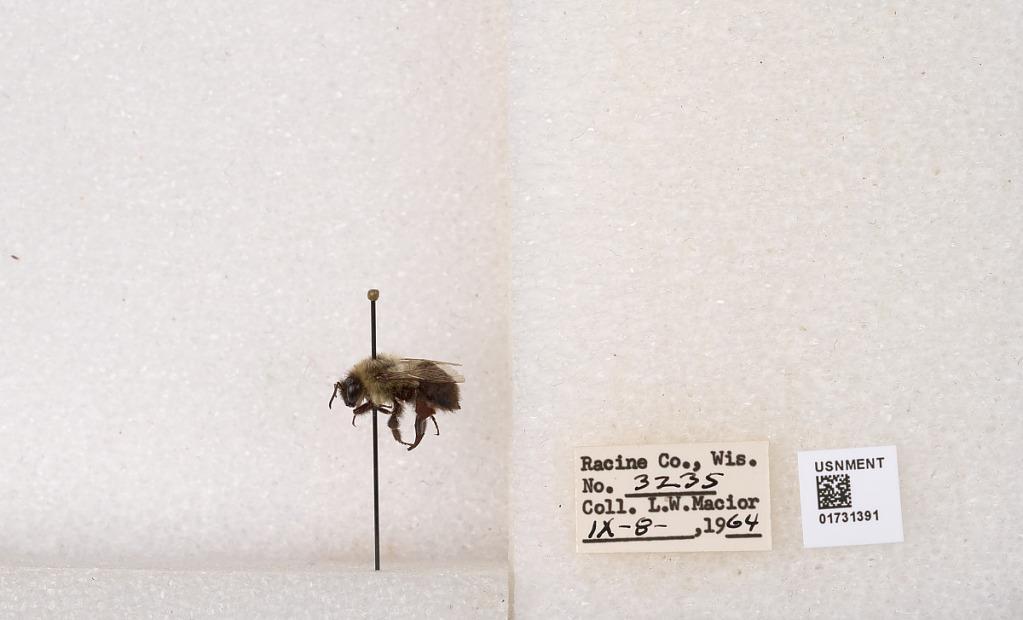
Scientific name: Bombus impatiens Cresson
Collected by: L. Macior
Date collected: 1964-9-8
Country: United States
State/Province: Wisconsin
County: Racine
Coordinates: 42.7299, -87.8123